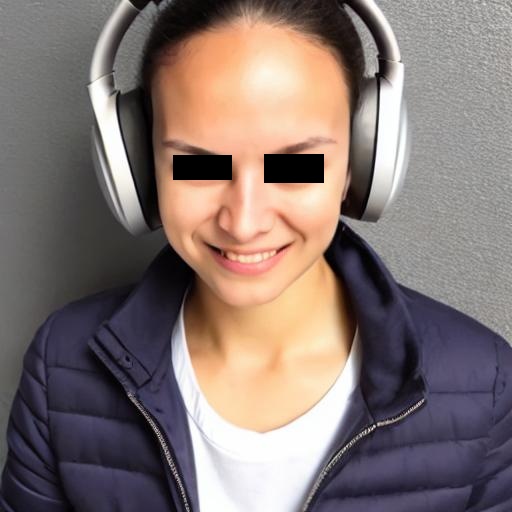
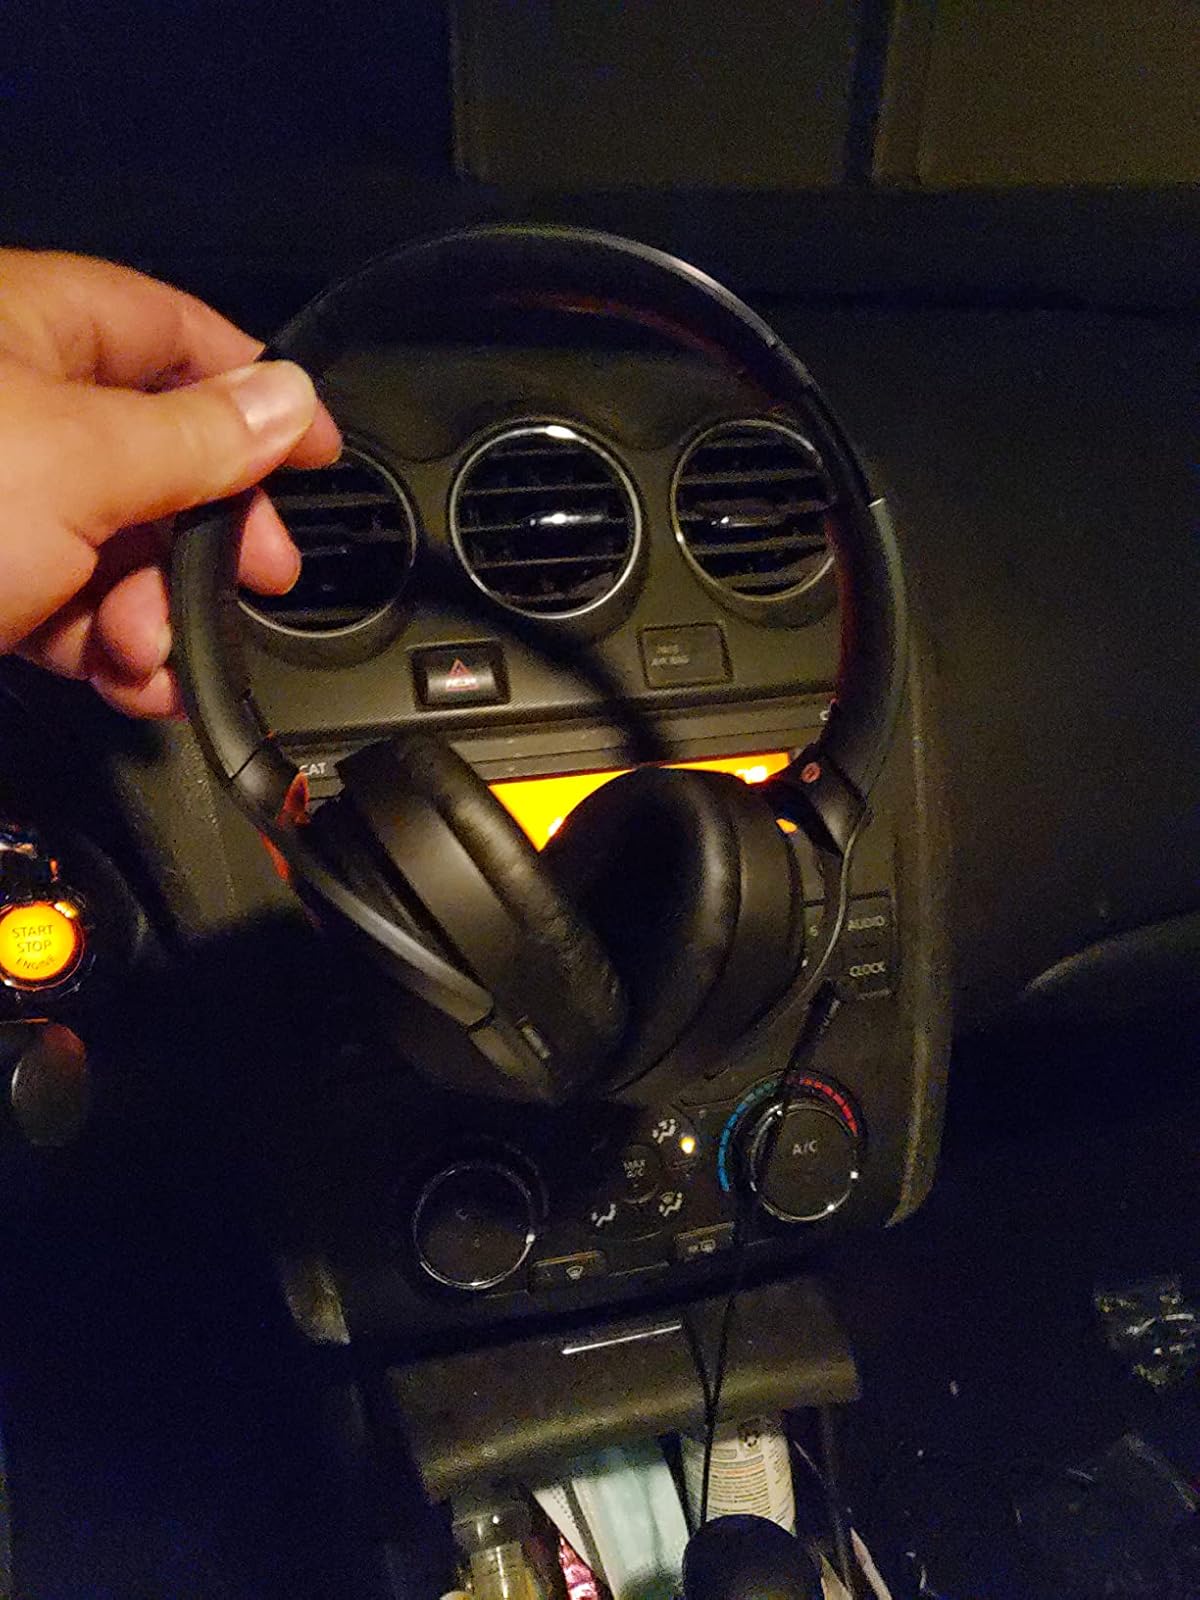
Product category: headphones
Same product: no